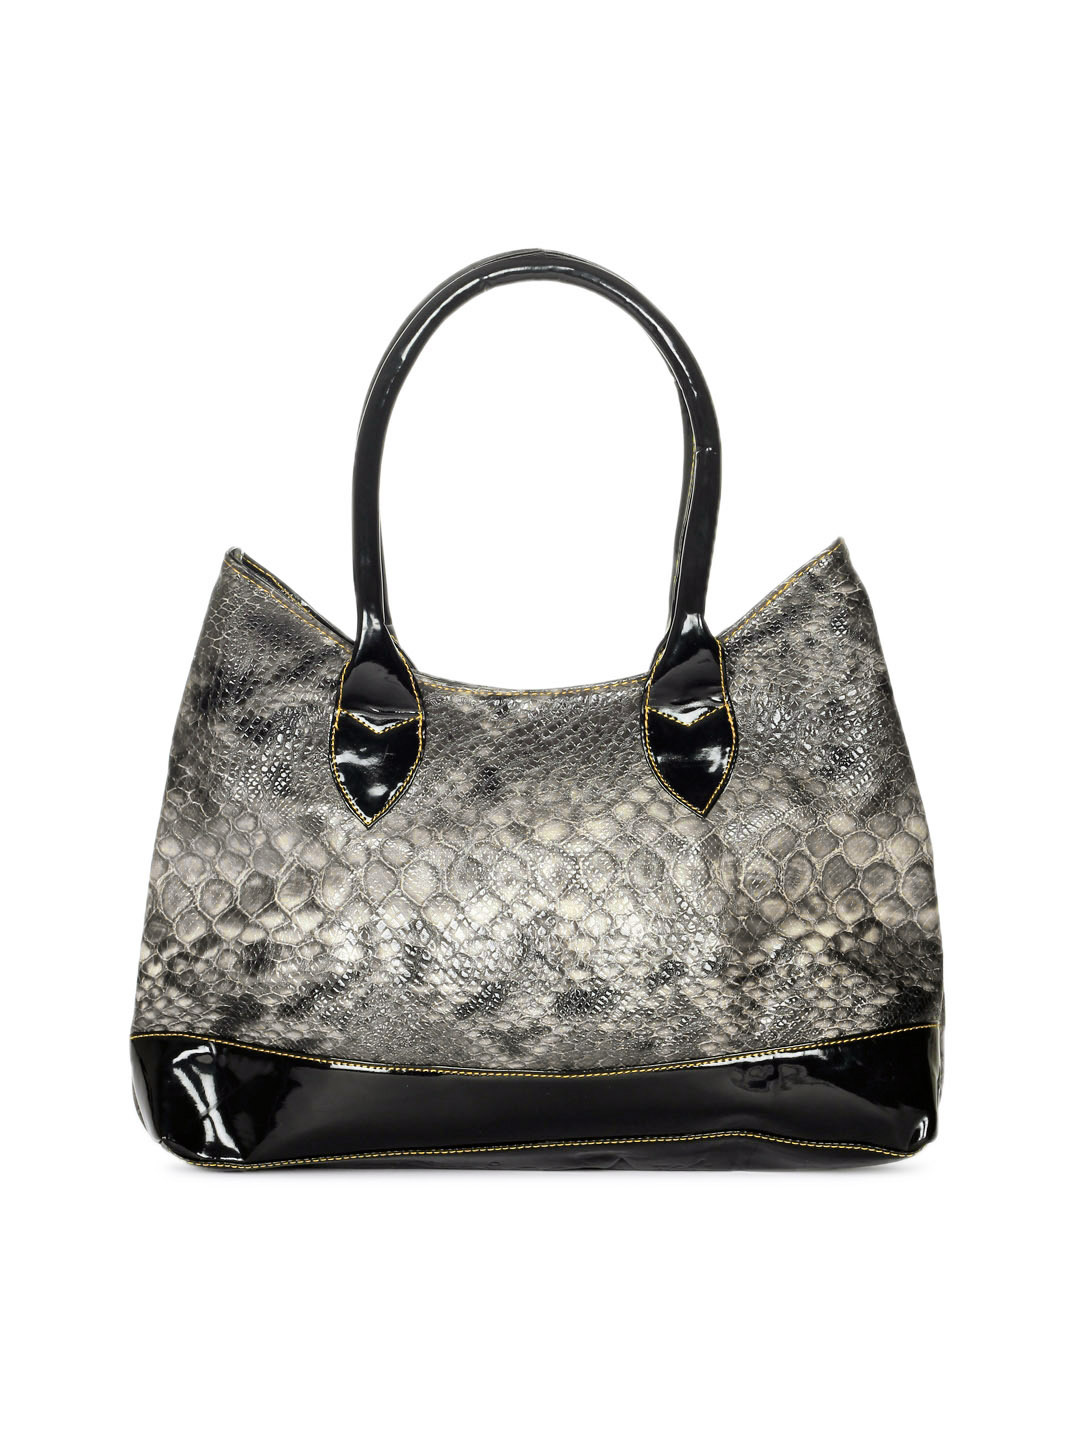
Spice Art Women Grey & Black Handbag
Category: Accessories / Bags / Handbags
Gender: Women
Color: Grey
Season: Summer 2012
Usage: Casual